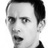
Emotion: surprise